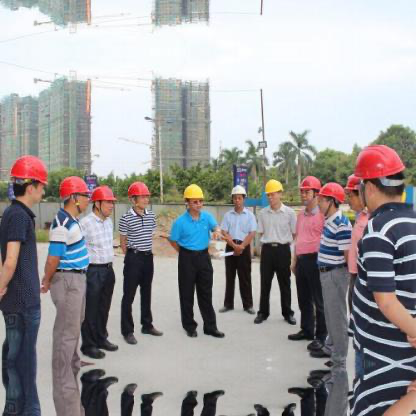
Objects in the image:
label: helmet
label: helmet
label: helmet
label: helmet
label: helmet
label: helmet
label: helmet
label: helmet
label: helmet
label: helmet
label: helmet